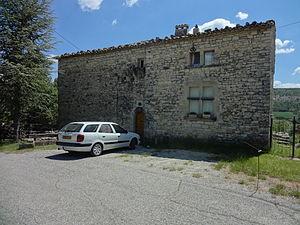
Aubenas-les-Alpes est une commune française, située dans le département des Alpes-de-Haute-Provence en région Provence-Alpes-Côte d'Azur.